Melaleuca flavovirens

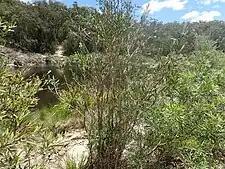
Habit in Boonoo Boonoo National Park

The species was first formally described in 1925 by Edwin Cheel, who gave it the name "Callistemon rugulosus" var. "flavo-virens". The description was published in "Illustrations of New South Wales Plants". In 1925, Cheel raised the variety to species level and gave it the name "Callistemon flavovirens", publishing the change in "Proceedings of the Linnean Society of New South Wales". In 2006, Lyndley Craven changed the name to "Melaleuca flavovirens", publishing the change in "Novon". The specific epithet ("flavovirens") is from the Latin words "flavus" meaning "yellow" and "virens" meaning "green", referring to the colour of the stamens.